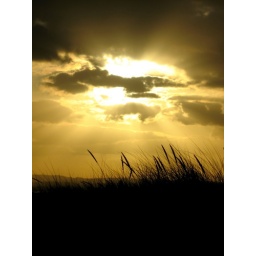
Coming back from the beach at the end of the day, the light was golden and this was the view over the dunes.